Military band

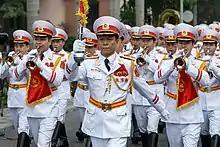
Band for the Military Honour Guard Battalion of the Vietnam People's Army.

The Western military band tradition arrived in Japan during the Meiji Restoration, which saw the armed forces reformed to the standards of Western armed services. Today, the Japan Self-Defense Force sports a moderate number of military bands within all its service branches (The Ground, Maritime and Air Self-Defense Forces) which carry on a long heritage of Japanese military music beginning in the 1880s. The JSDF also carries on the Imperial practice of bugle call playing, and every service branch has dedicated bugle platoons present in almost every unit using G major bugles similar to those used by the United States Army in the past.